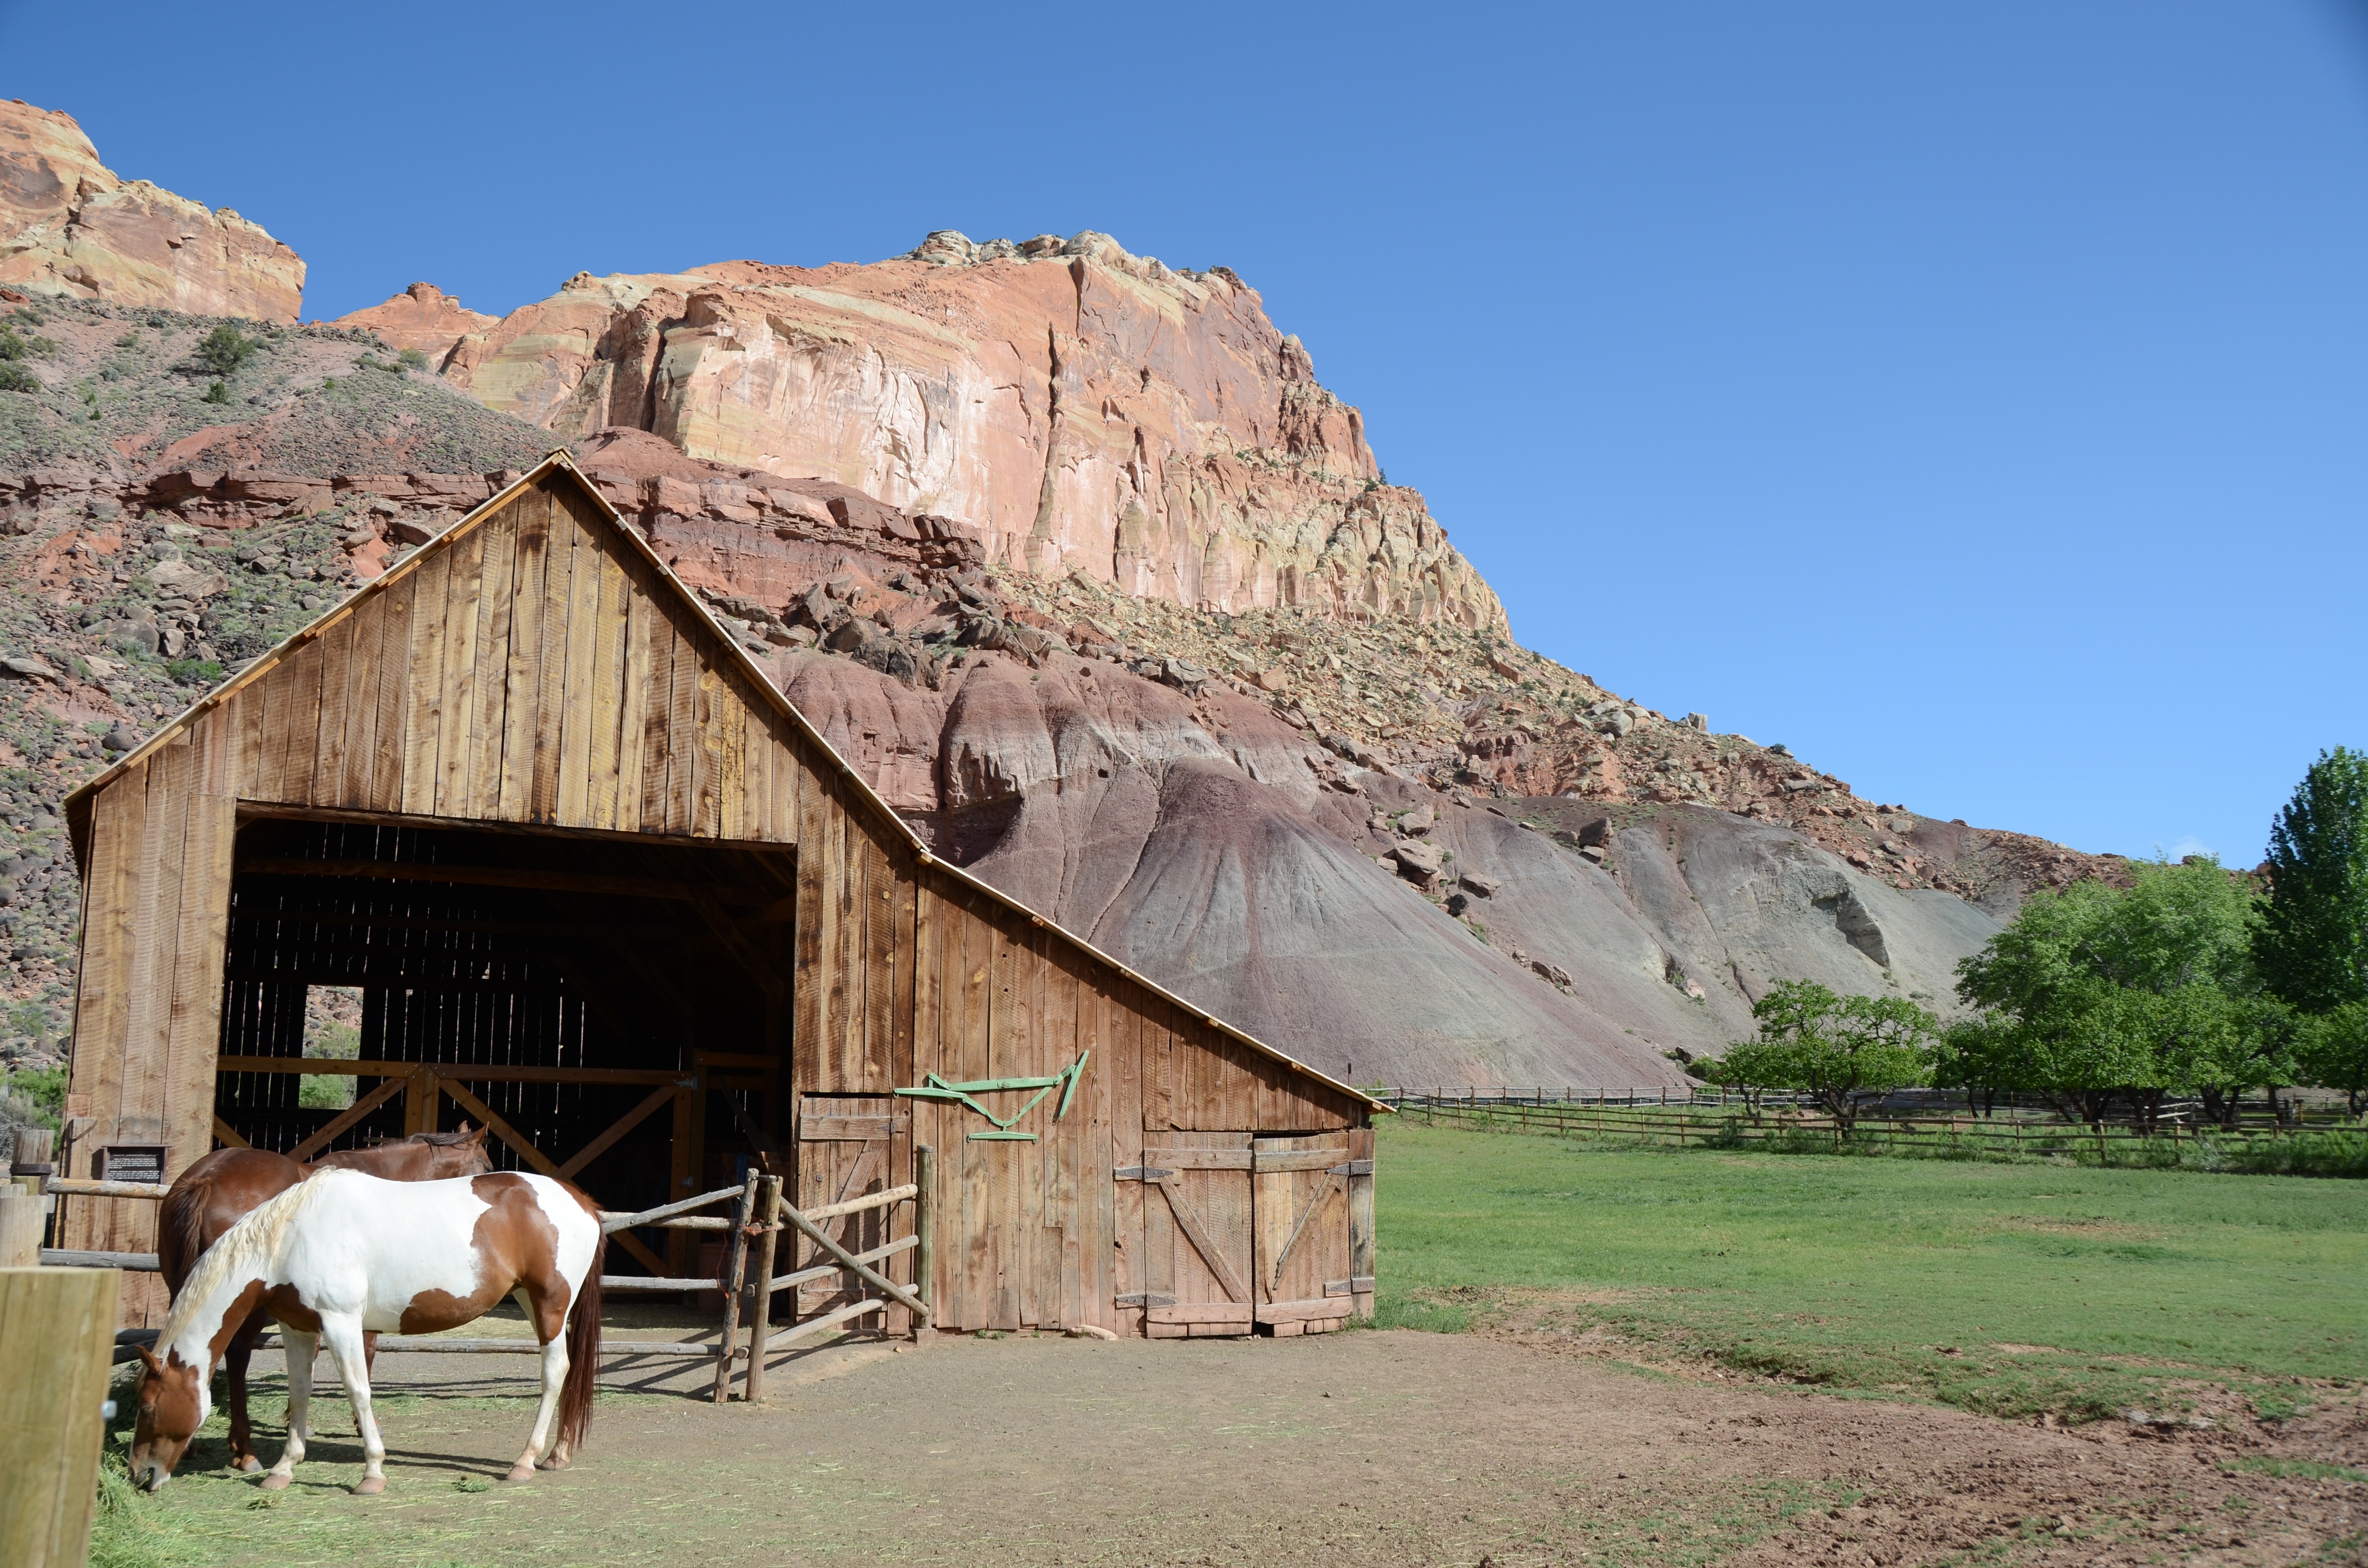
landscape, nature, mountain, countryside, barn, valley, mountain range, vacation, hut, village, horse, scenery, tourism, national park, rocks, horses, mountains, utah, fruita, capitol reef national park, rural area, horse stable, the west, mountainous landforms